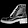
Label: Ankle boot